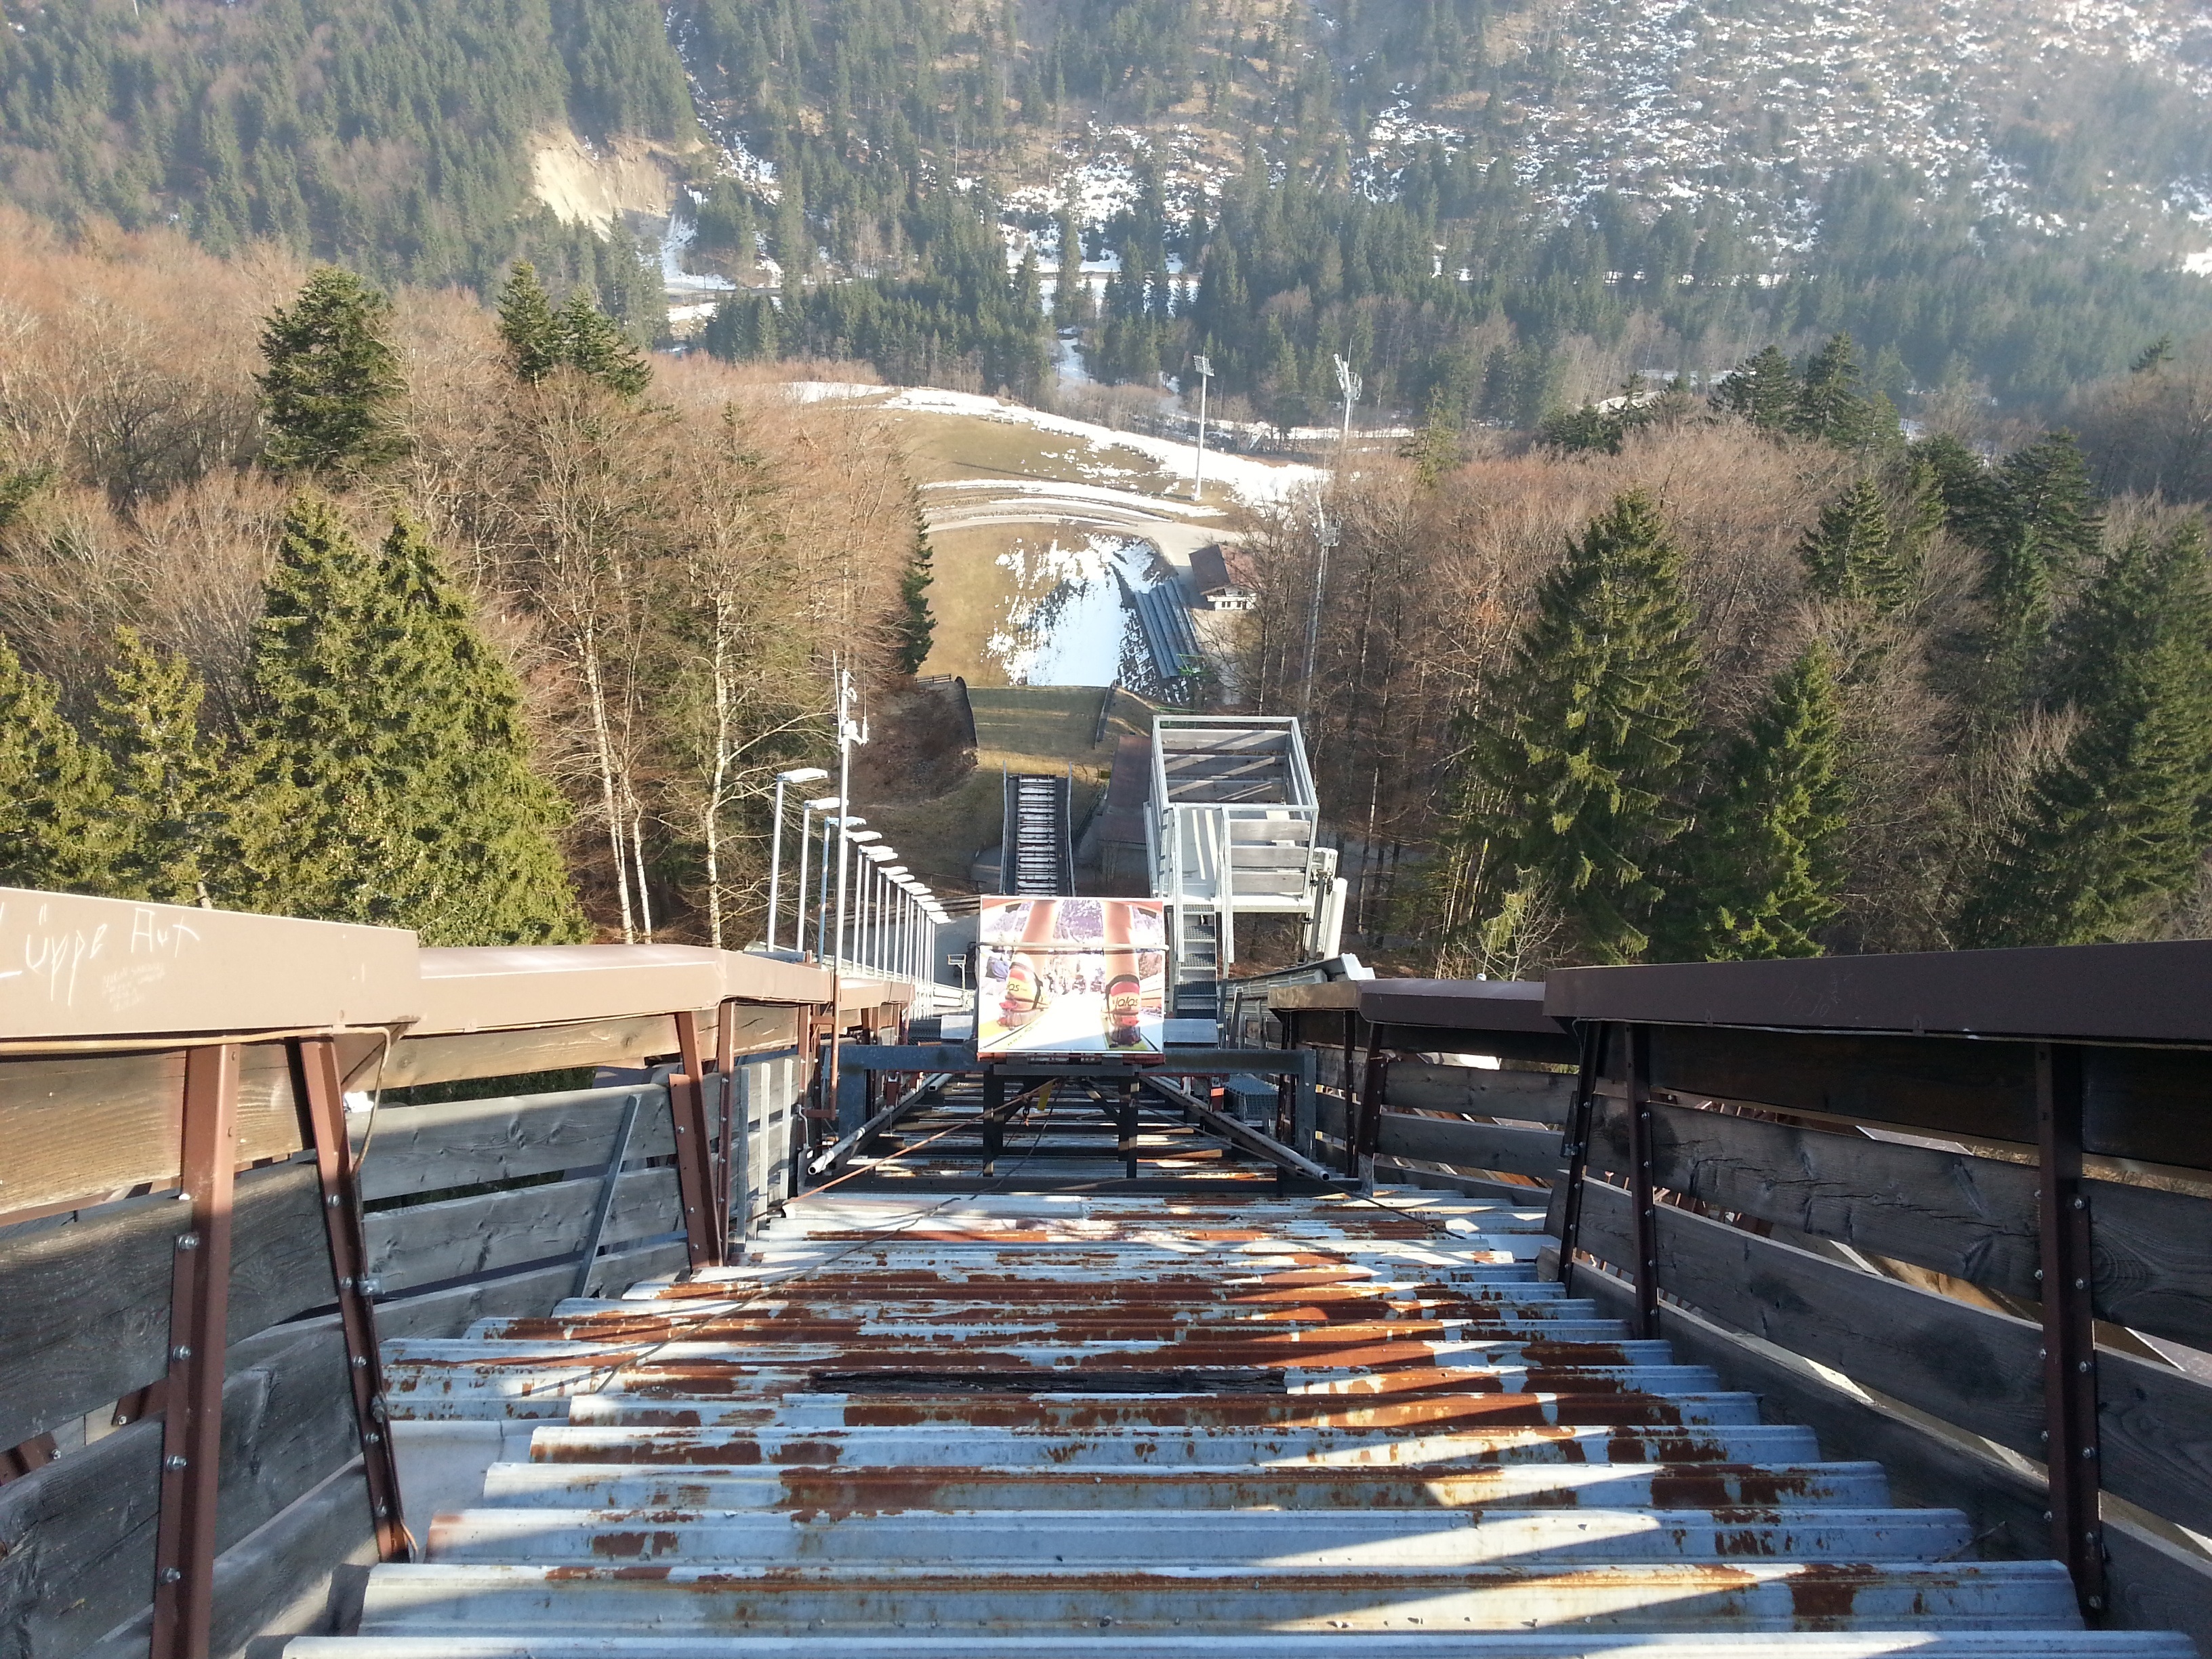
winter, hill, roof, walkway, transport, skiing, waterway, snowfall, mountains, hobby, allg u, bad mitterndorf, ski jump, winter holiday